Alen Kozar

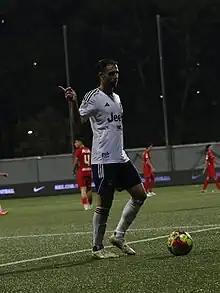
Kozar with Balestier Khalsa in 2023

Alen Kozar (born 7 April 1995) is a Slovenian professional footballer who plays as a midfielder for Bosnian club Sloga Meridian.